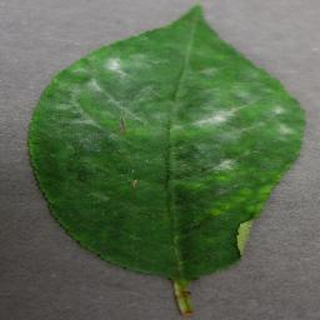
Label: cherry_powdery_mildew